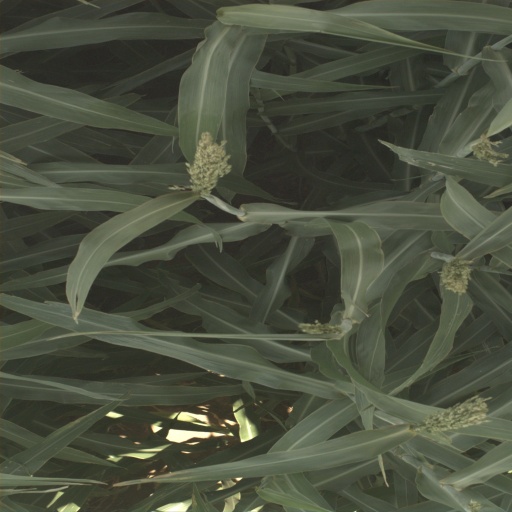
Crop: sorghum